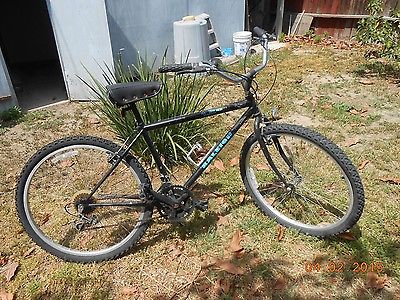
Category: bicycle